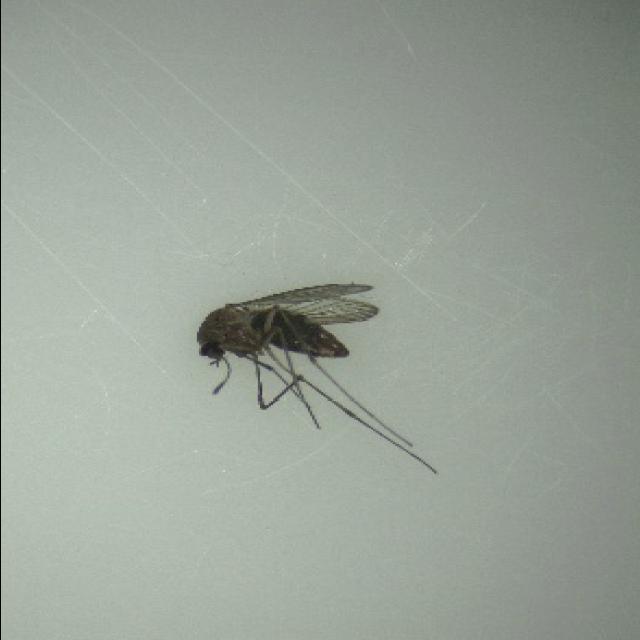
Species: culex_tritaeniorhynchus